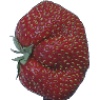
Label: Strawberry Wedge 1